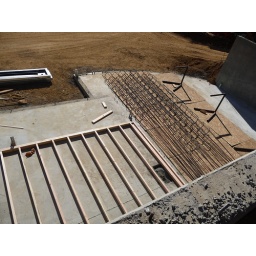
First floor framing against retaining wall ready to go up.